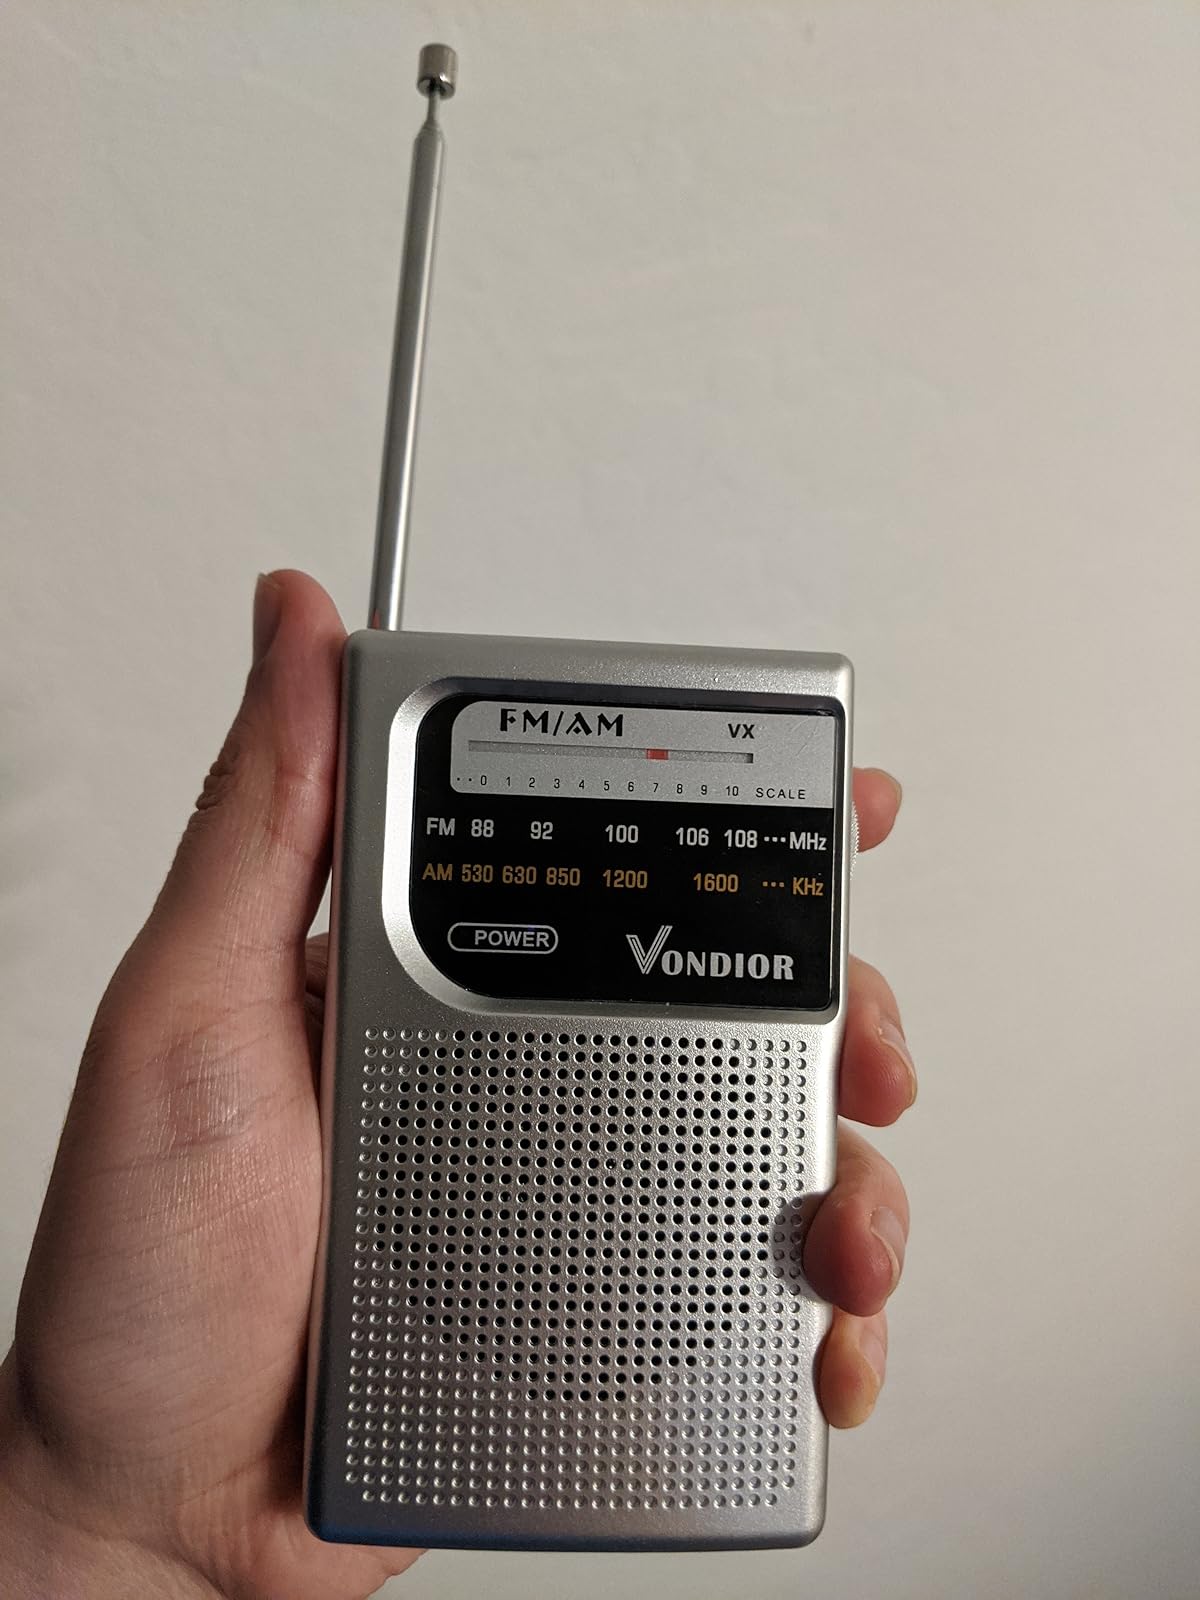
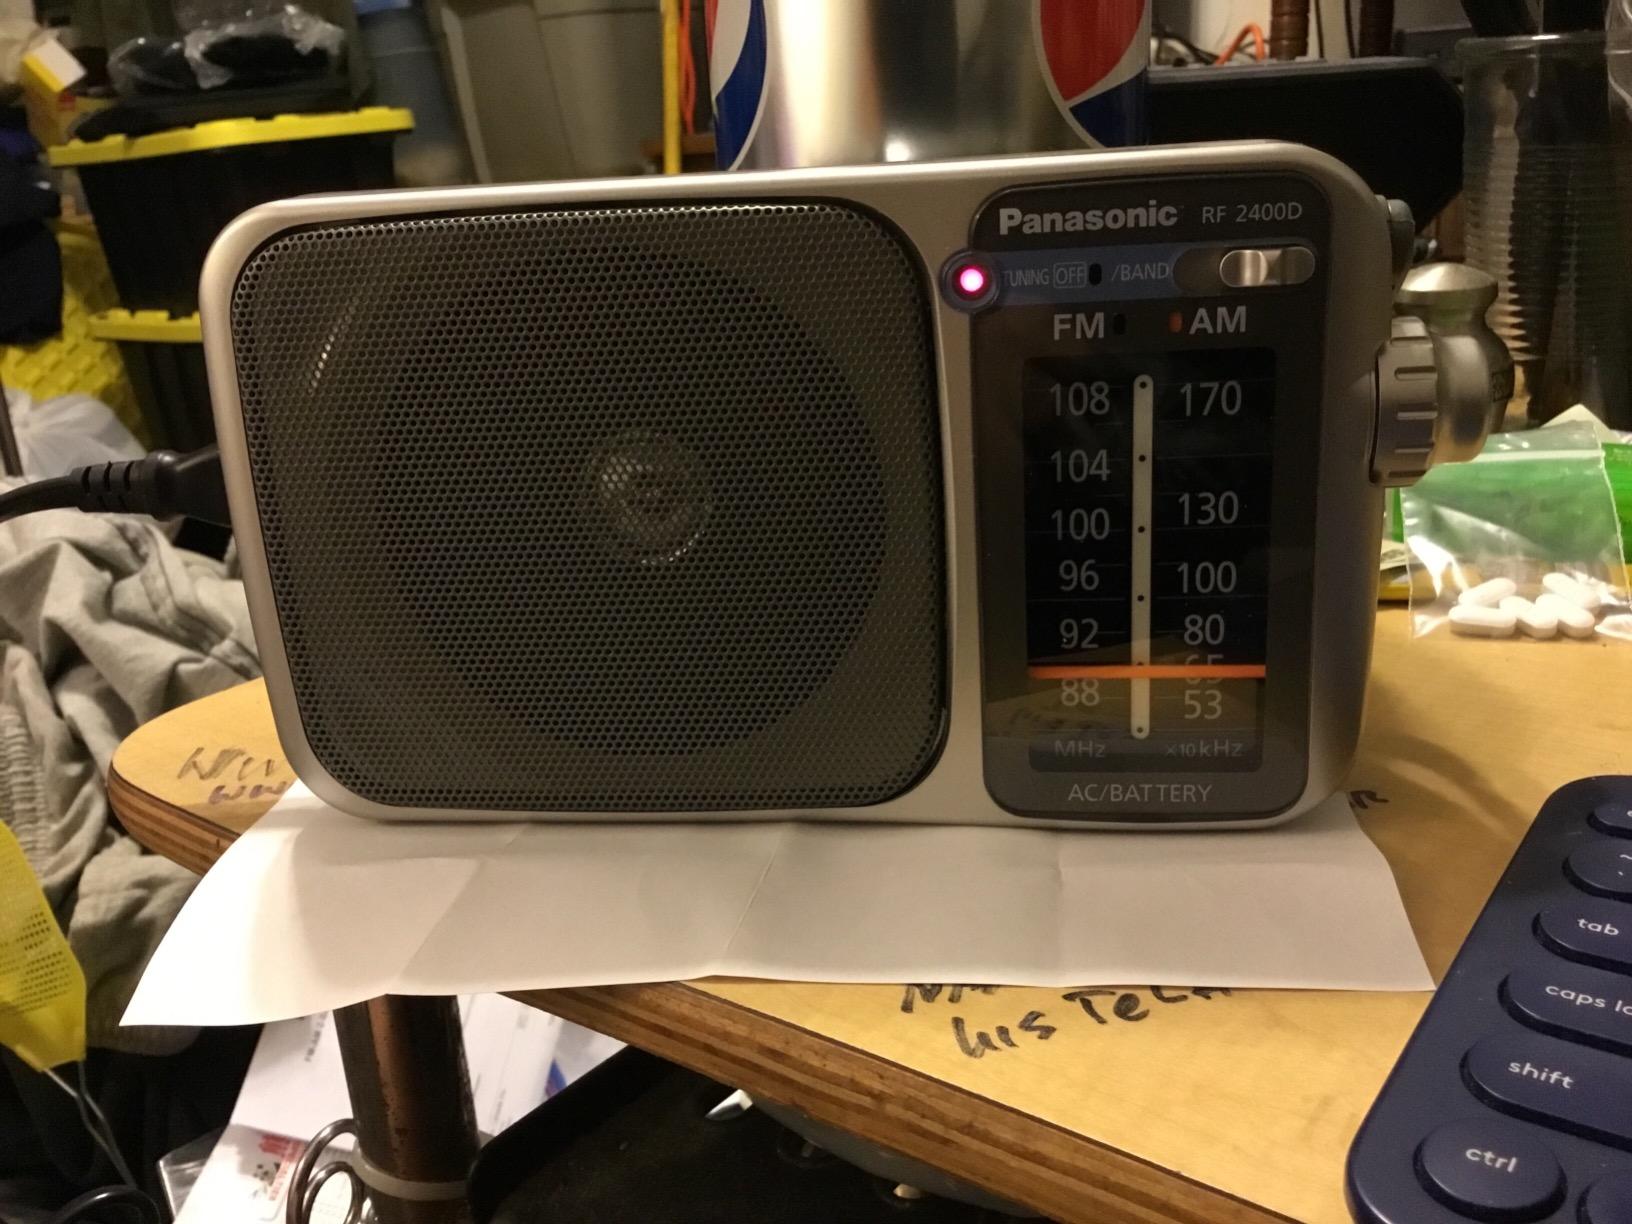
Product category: radio
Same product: no